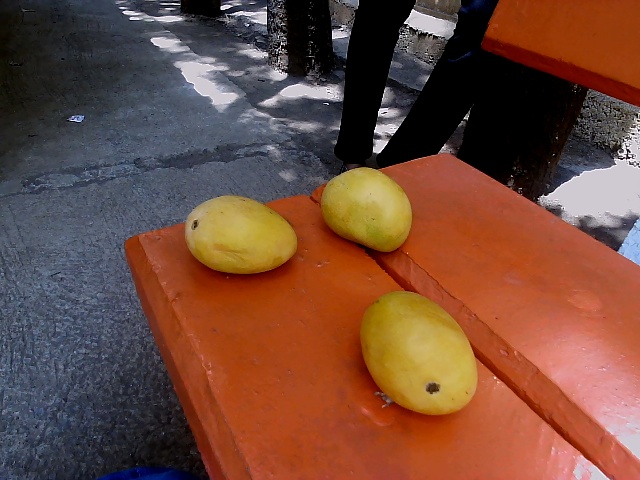
Label: Ripe_Mango